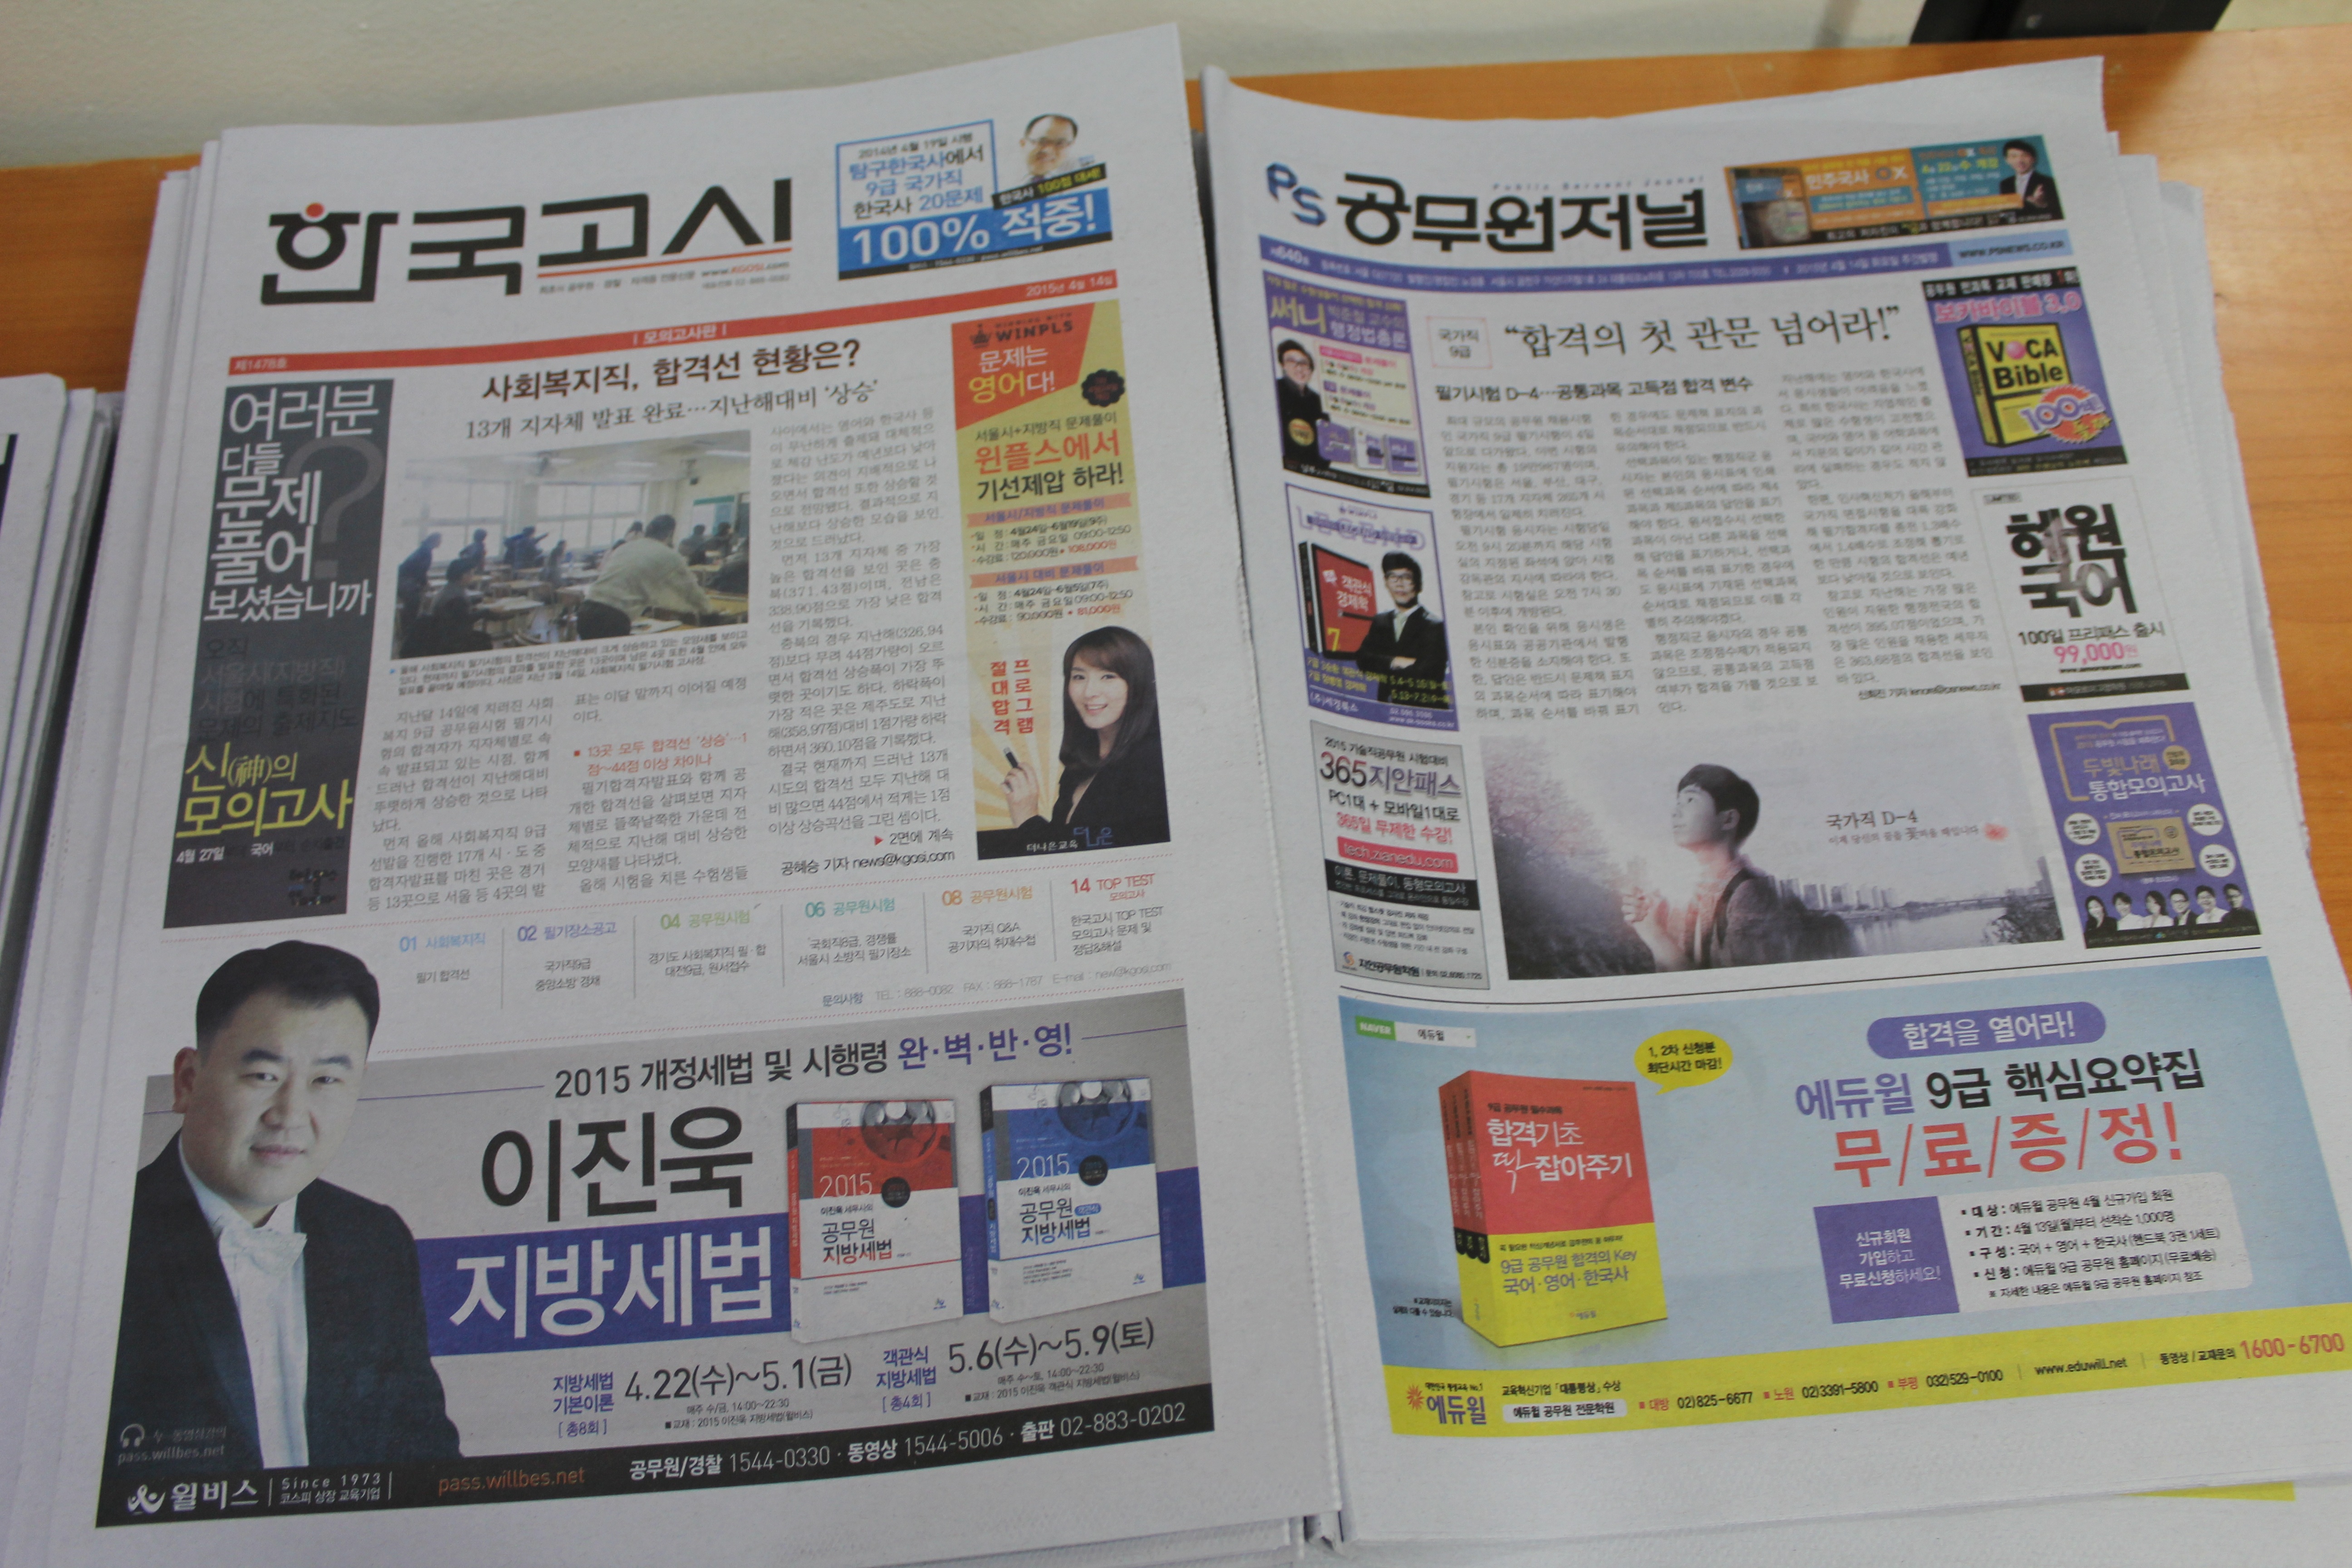
advertising, newspaper, brand, design, poster, document, notice, official, poster session